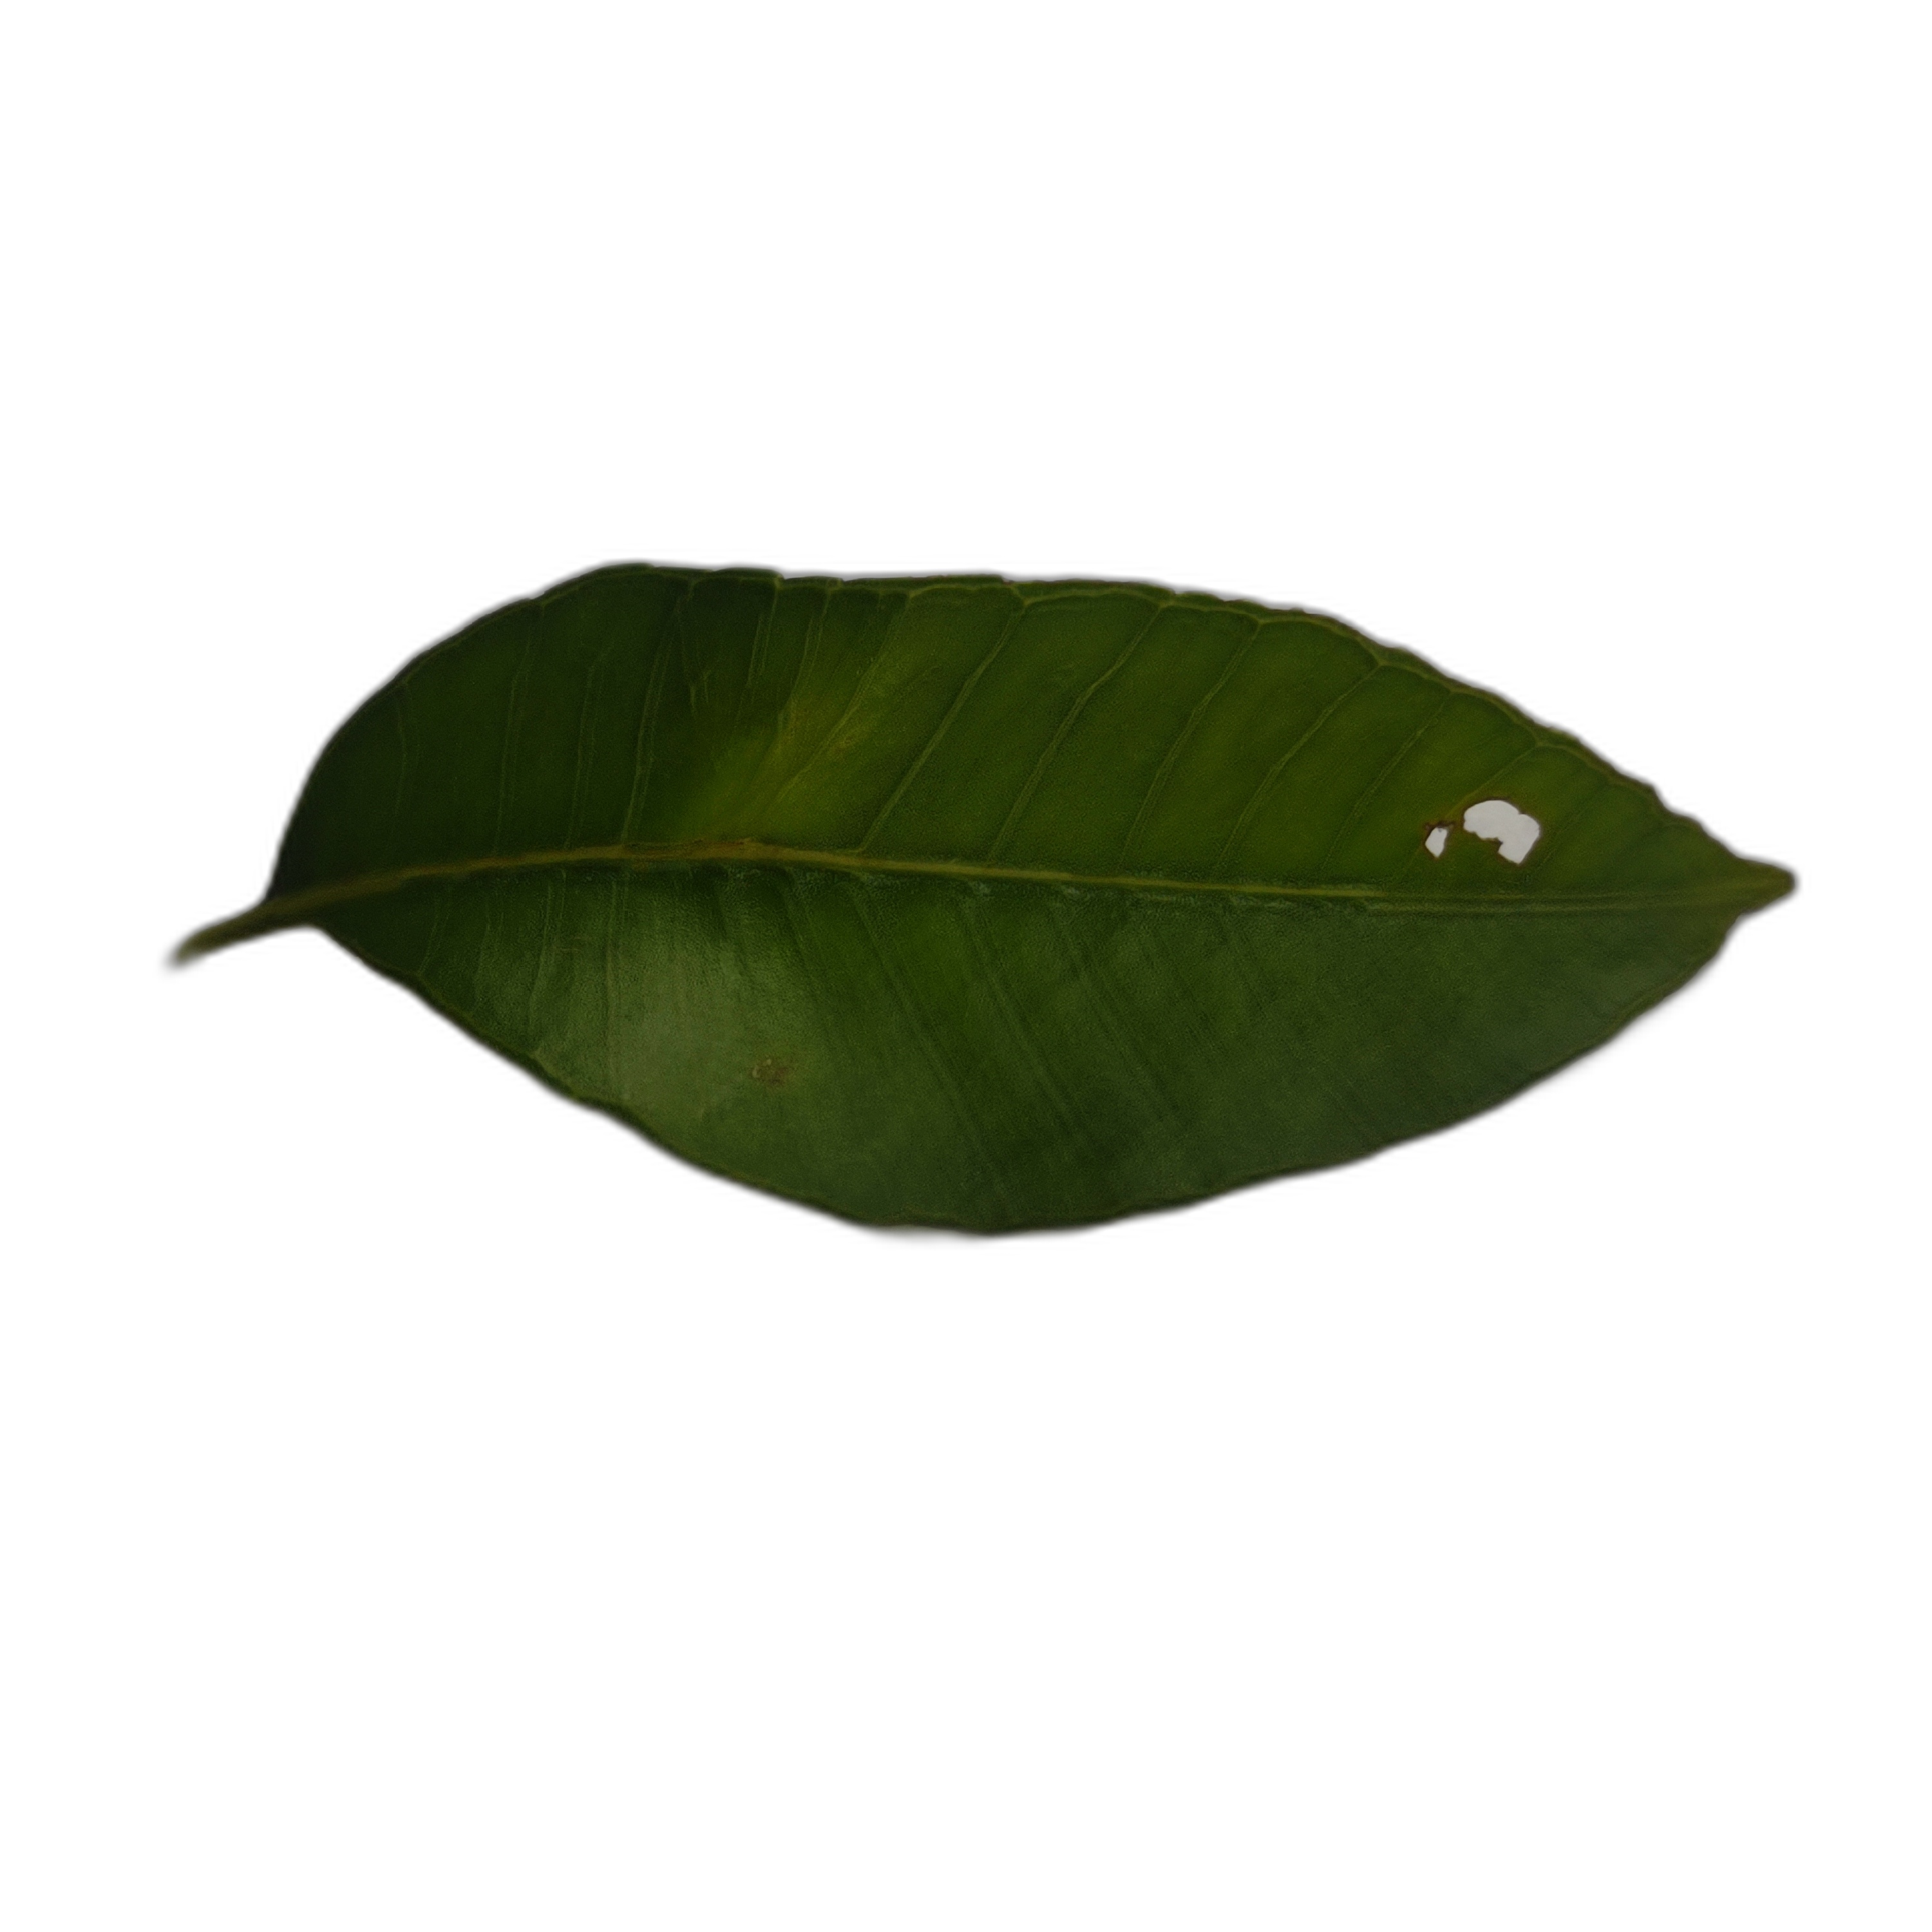
Label: not_healthy